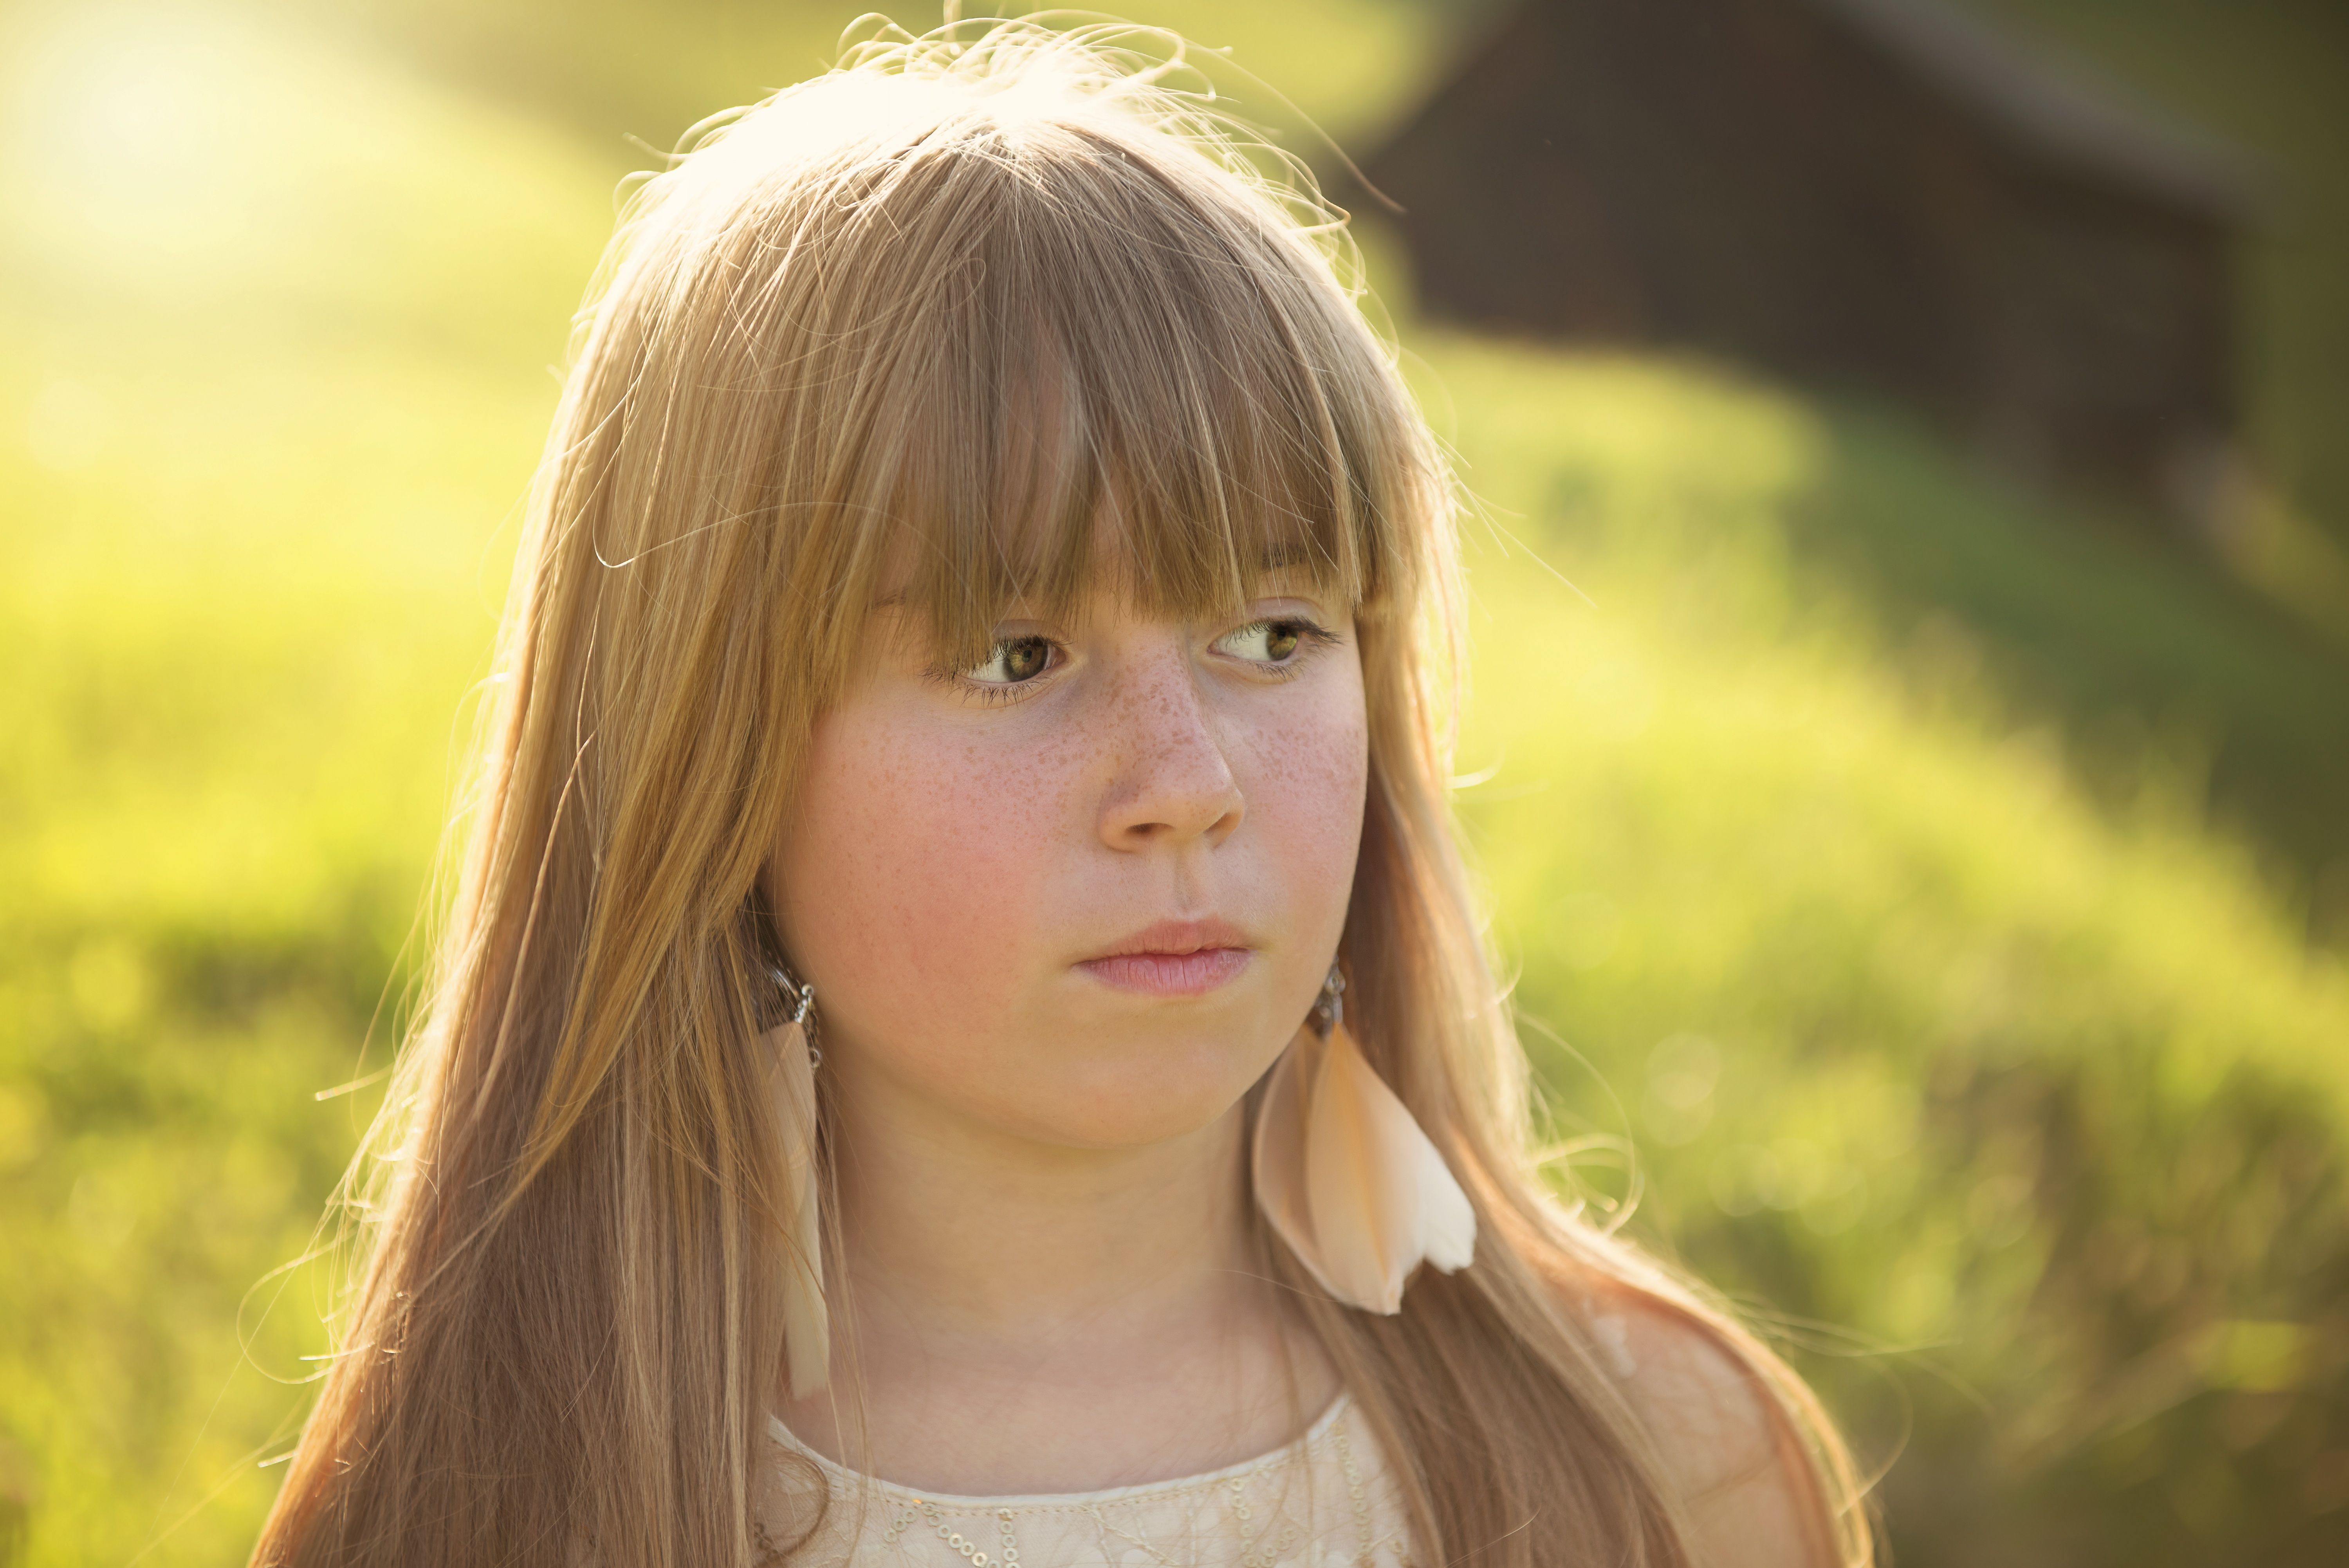
nature, person, girl, hair, photography, sunlight, flower, view, portrait, model, child, human, lighting, facial expression, hairstyle, smile, long hair, face, eye, head, skin, beauty, blond, out, emotion, photo shoot, brown hair, portrait photography